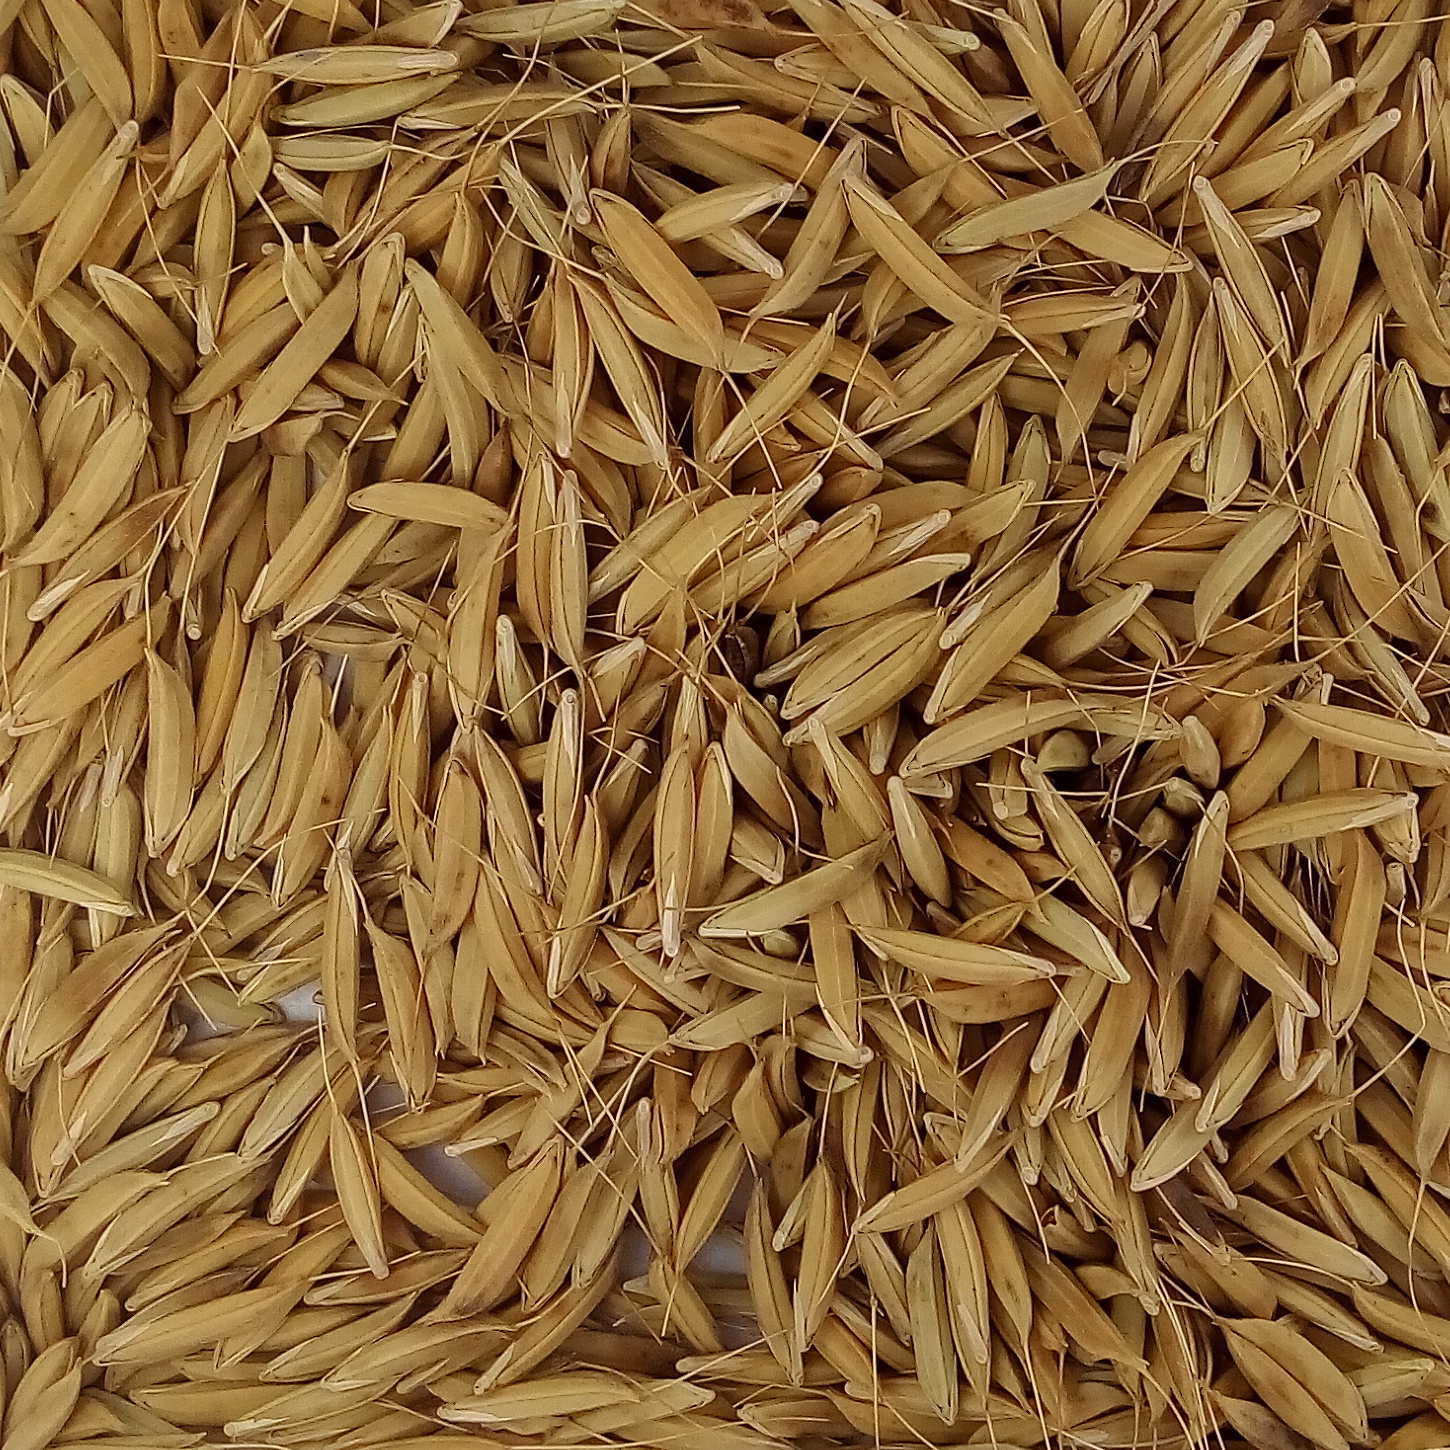
Rice seed variety: CSR_30